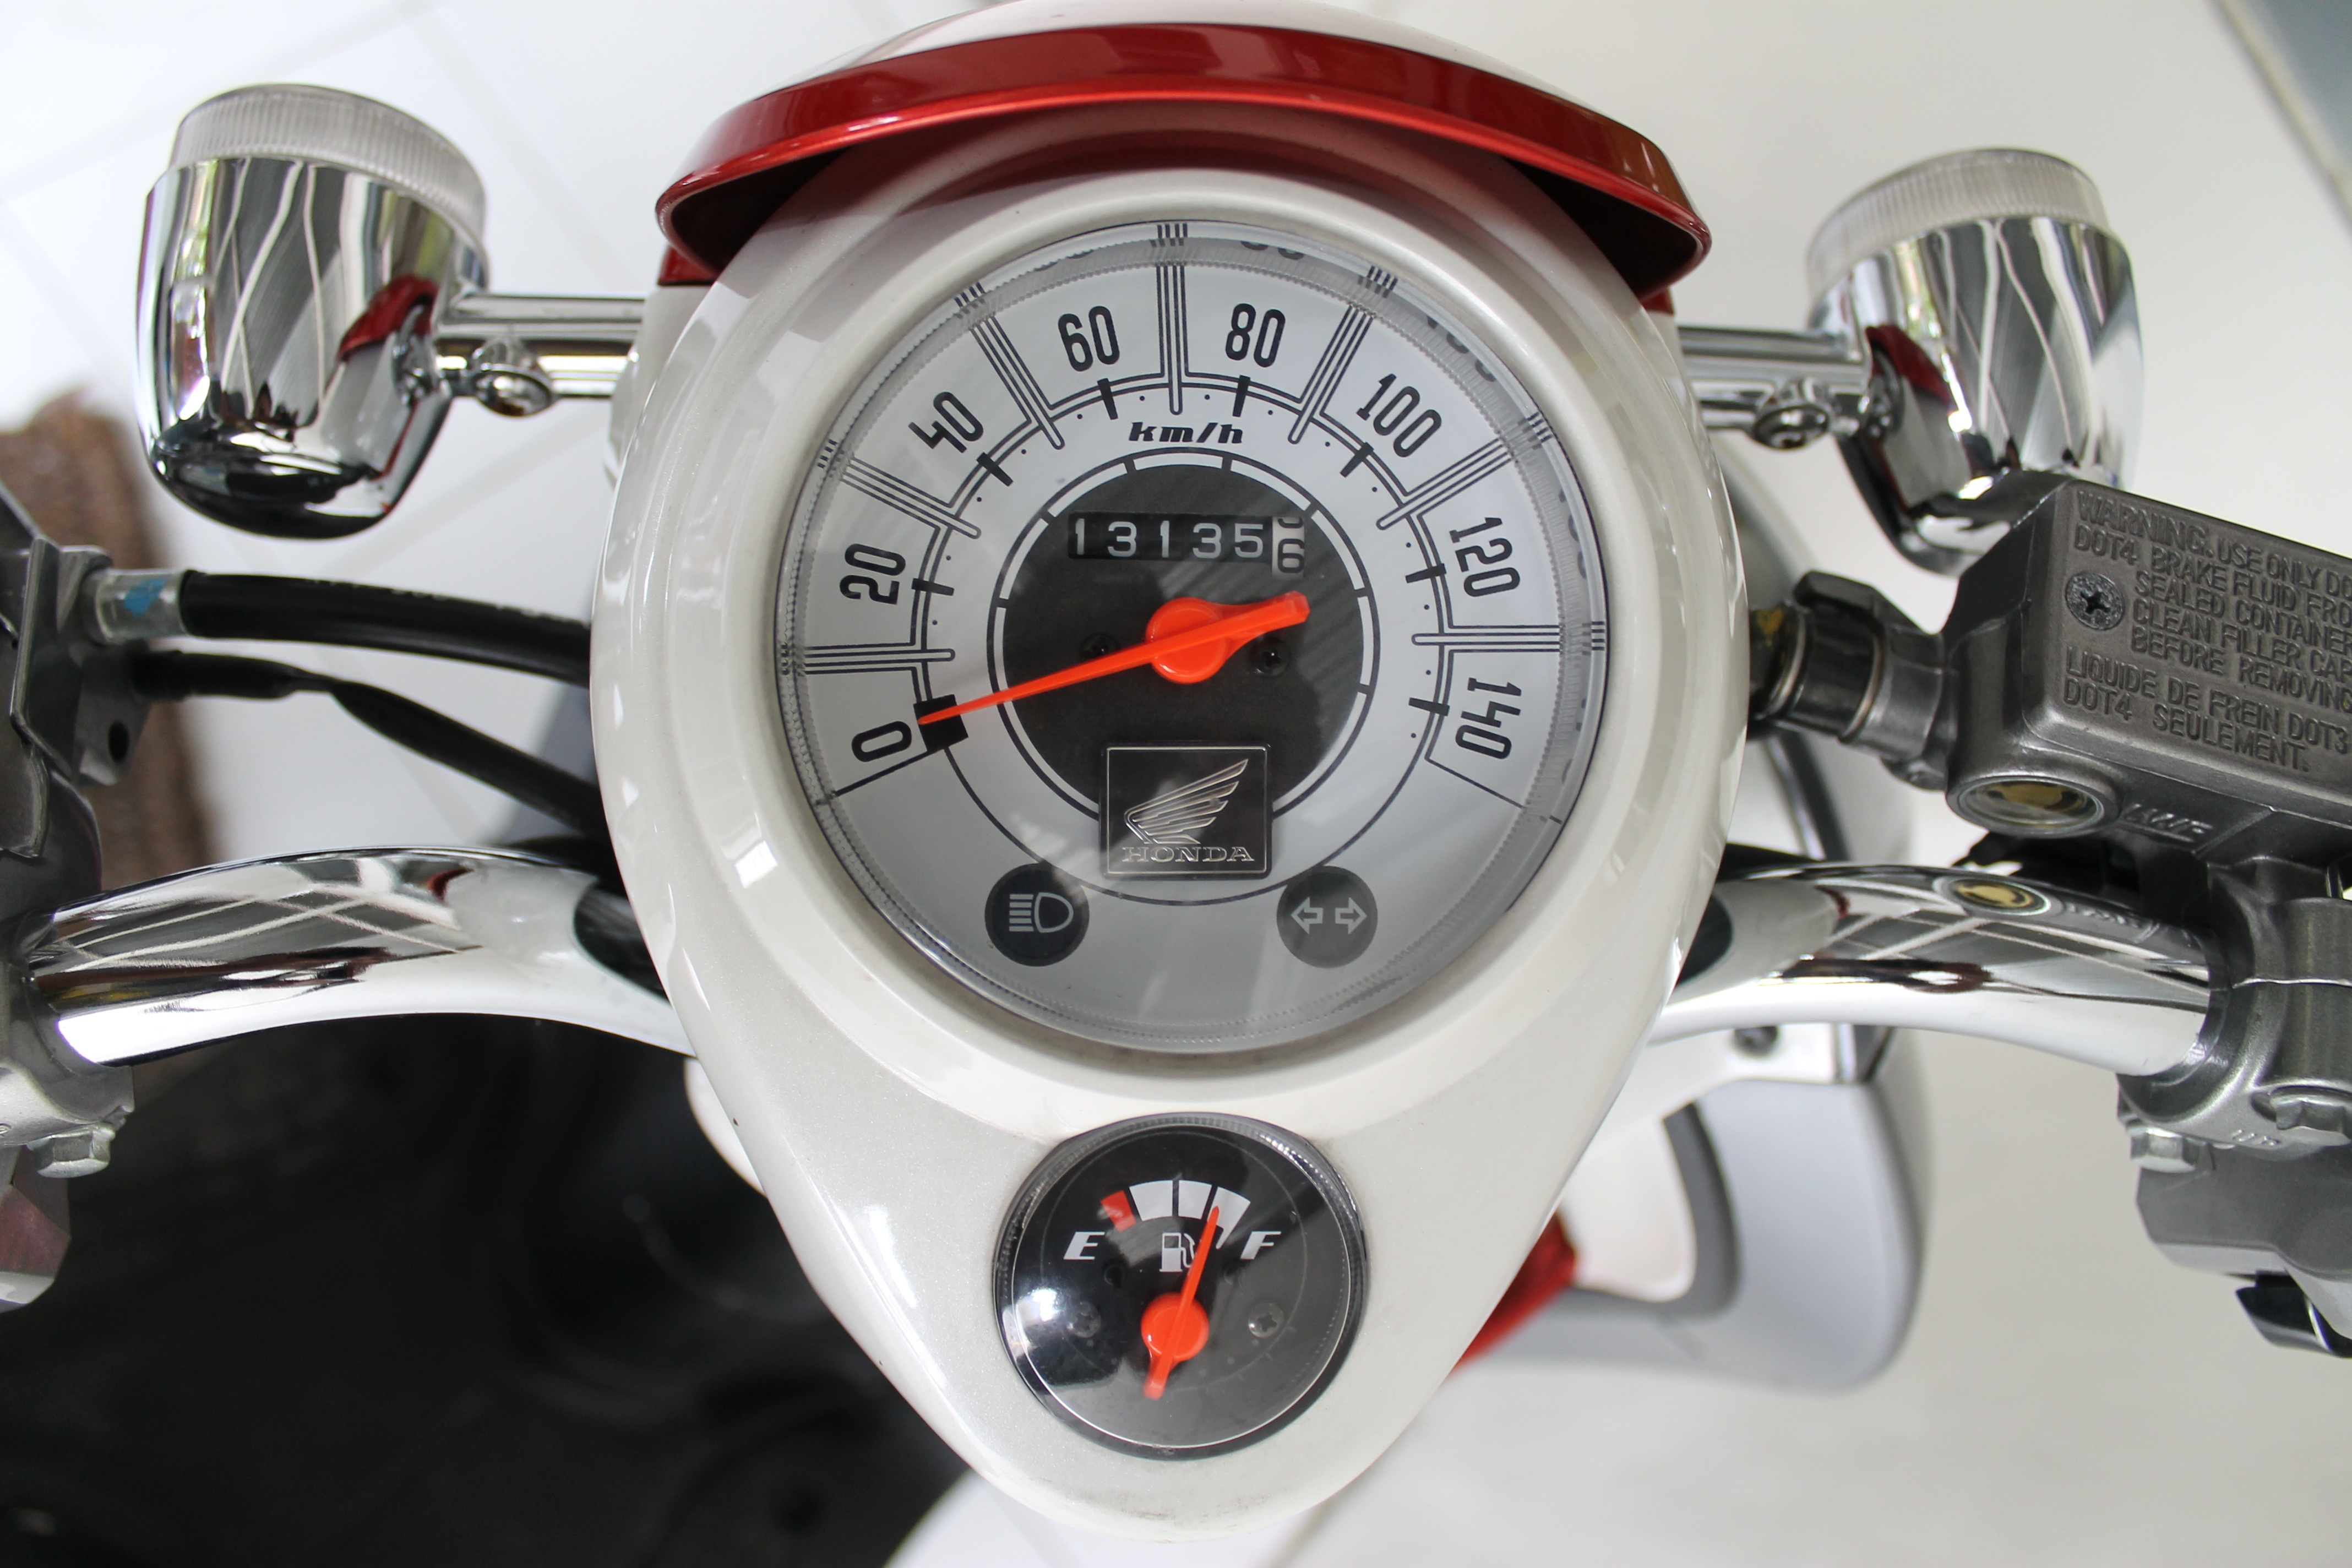
car, wheel, bike, vehicle, motorcycle, gauge, steering wheel, motorbike, speed, speedometer, tachometer, power, design, honda, cruiser, city car, speedo, fuel gauge, tacho, speed indicator, automobile make, fuel indicator